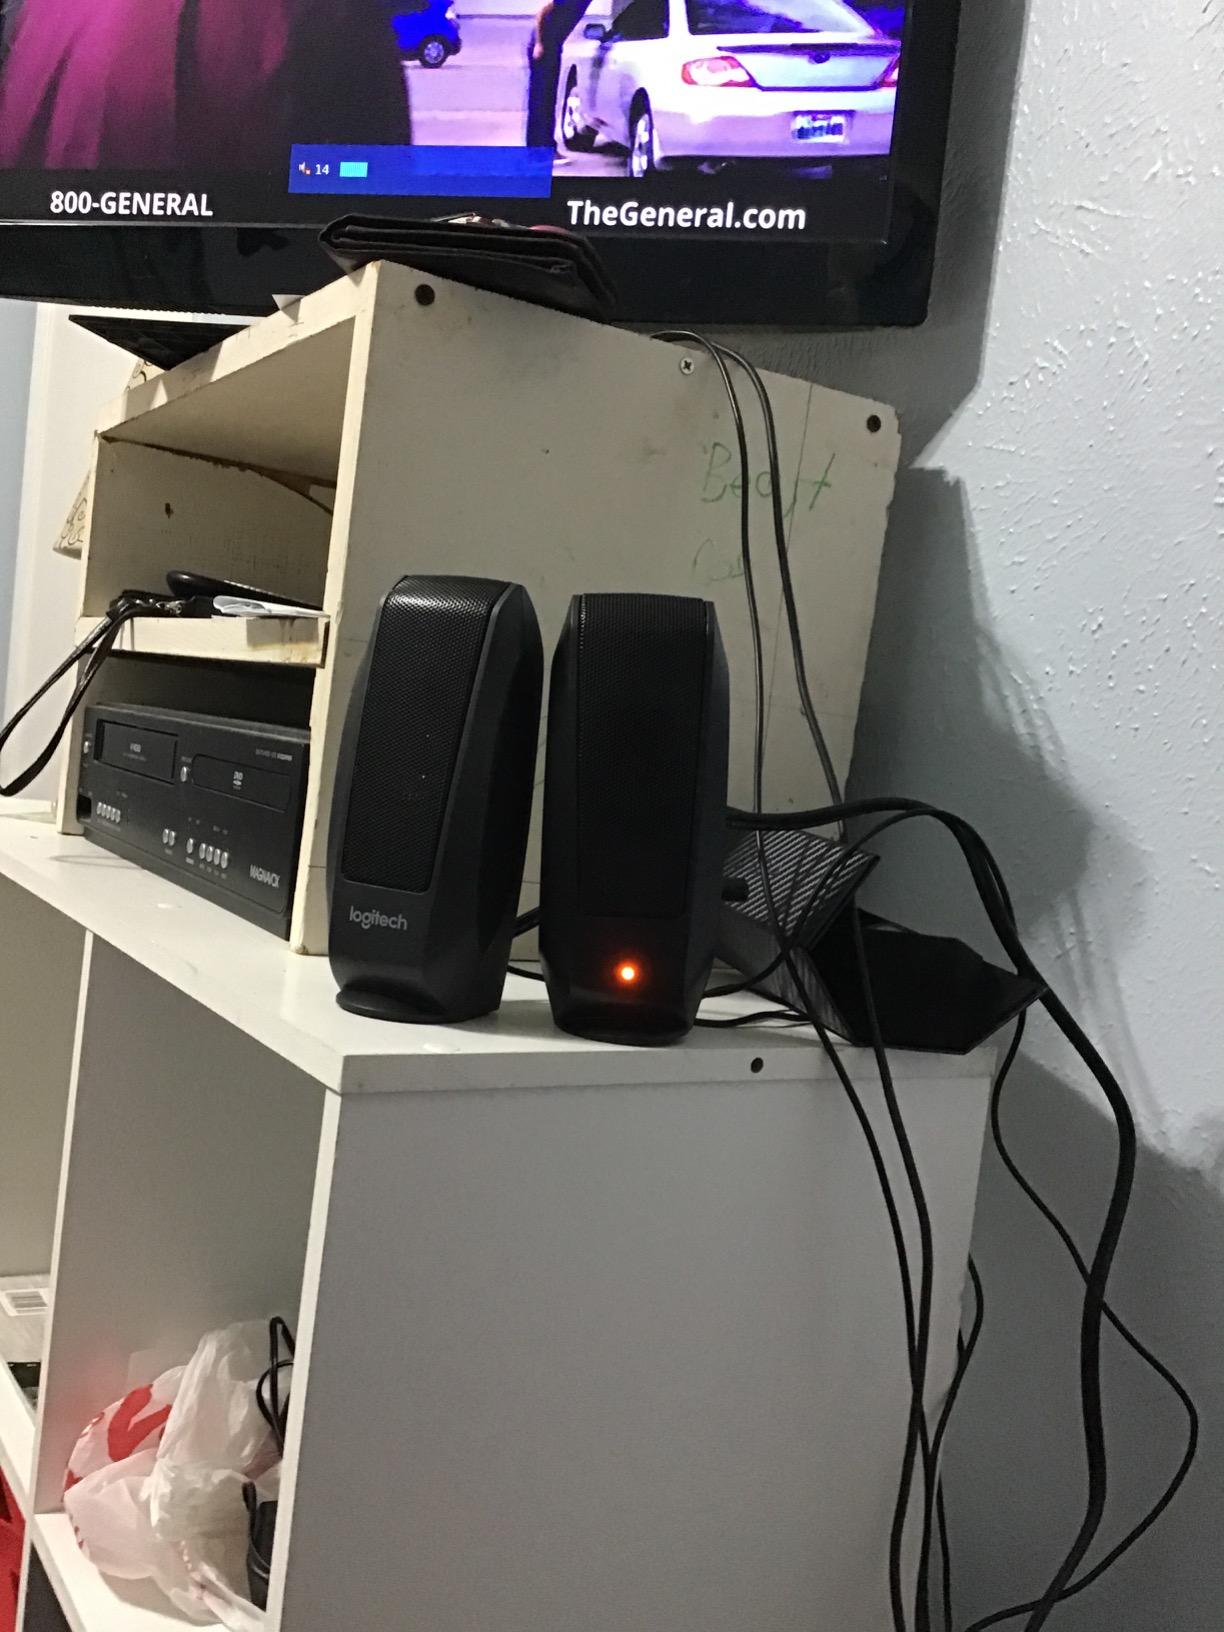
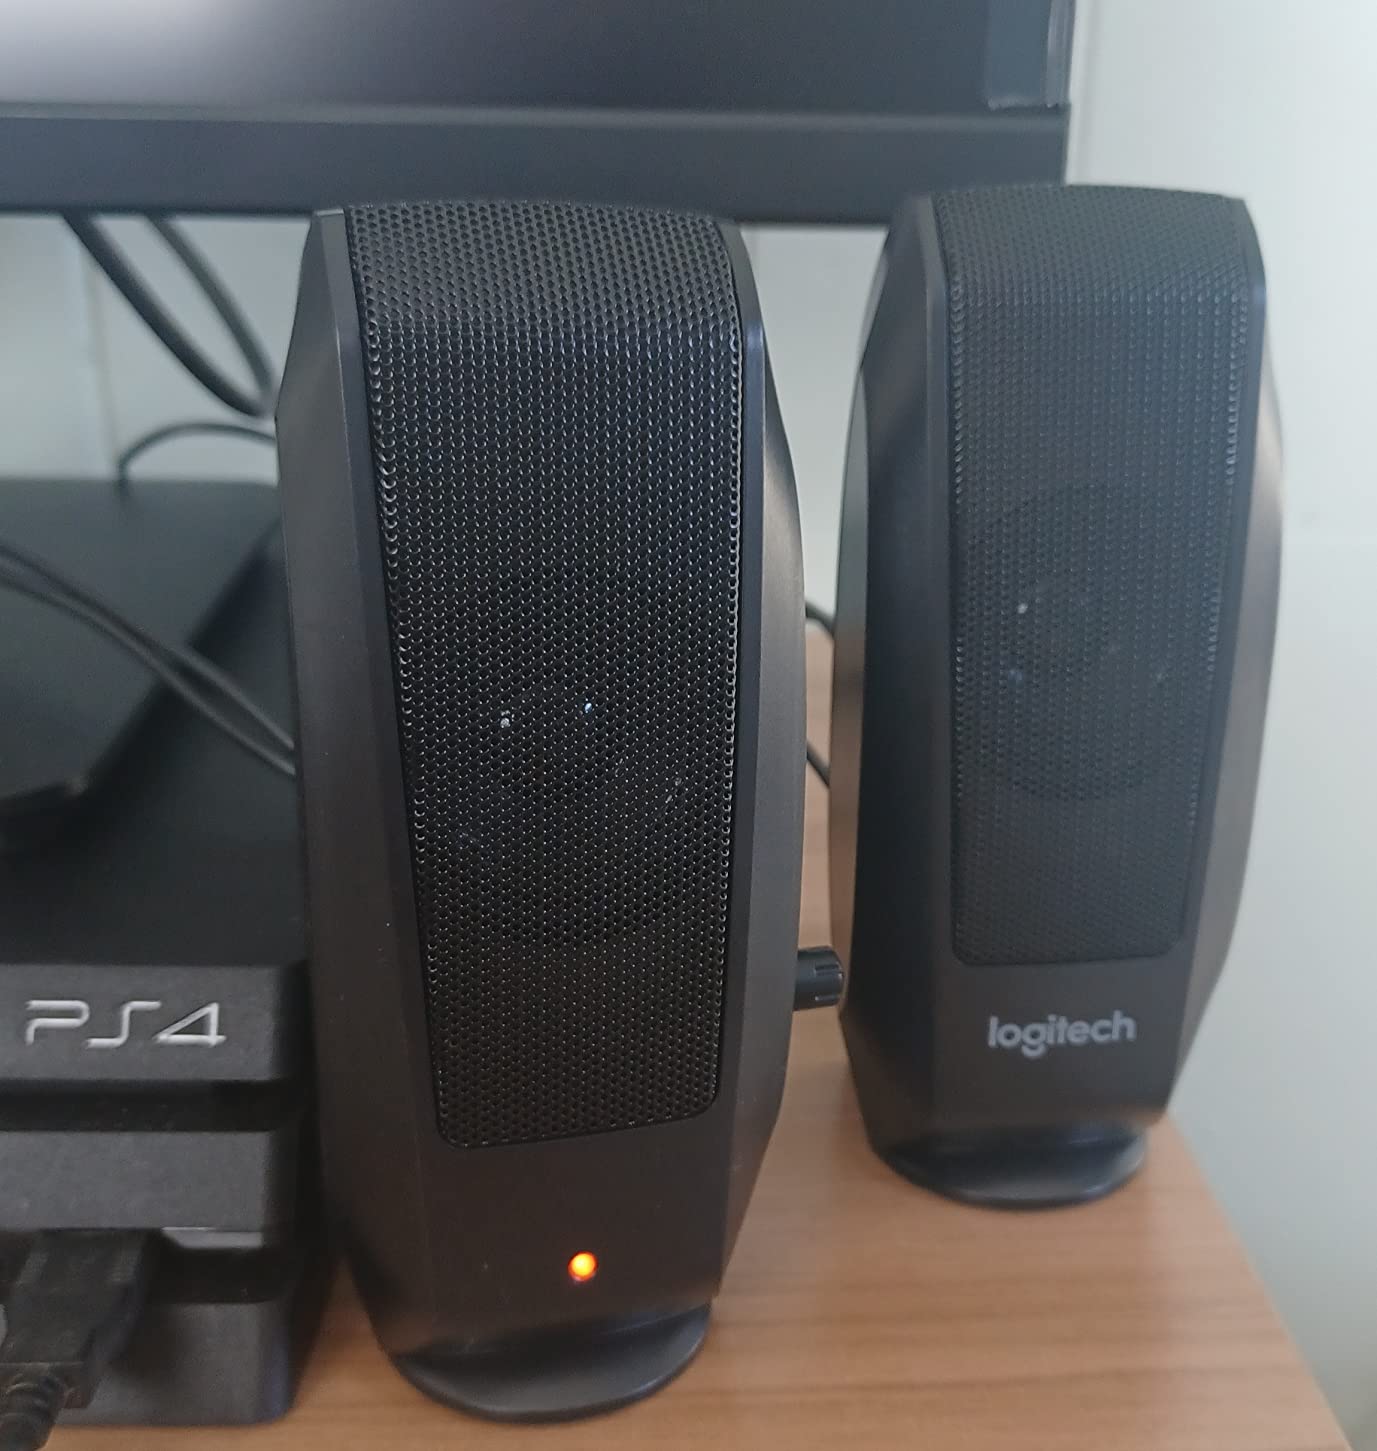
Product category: speaker
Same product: yes